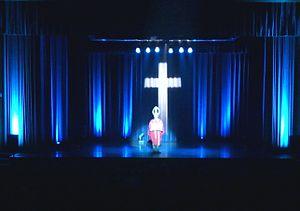
Extrait du spectacle ""The Chauve Must Go On"" de Jérôme de Warzée - Sketche
Jérôme de Warzée, né Jérôme le Maire de Warzée d'Hermalle le 1ᵉʳ septembre 1970 à Uccle, est un comédien, chroniqueur, humoriste et animateur belge.